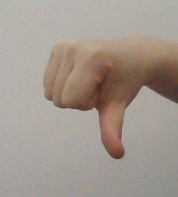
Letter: waw